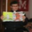
Label: boy